Chile Ridge

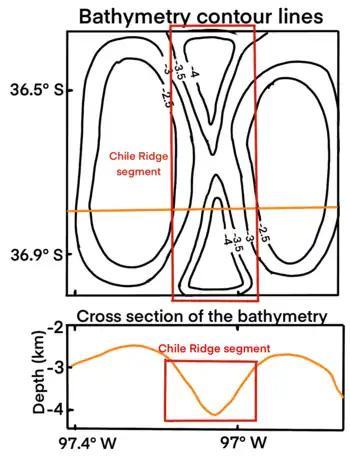
Fig-8 The contour lines show the hourglass morphology of one of the segments of the Chile Ridge. Below is the cross-section of the Chile Ridge topography.

Deep contours are located along the segment ends while shallow contours are located at the segment center. The segment center is narrower as the while the axial valley located at the segment ends are wider. This forms an hourglass morphology. (Fig-8)